Soap Box Derby

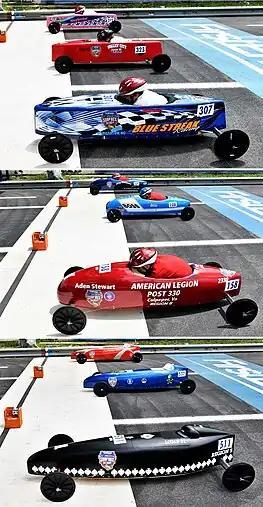
The 85th running of the FirstEnergy All-American Soap Box Derby Championship in Akron, Ohio in 2023. Photos (top to bottom) show the three official divisions: Stock, Super Stock and Masters.

The Soap Box Derby is a youth-oriented gravity racer event founded in 1934 in the United States by Myron Scott (a photojournalist native to Dayton, Ohio), employed by the "Dayton Daily News", and preceded by events such as "Kid Auto Races at Venice" in 1914. Proclaimed "the greatest amateur racing event in the world", the program culminates each July at the FirstEnergy All-American Soap Box Derby World Championship held at Derby Downs in Akron, Ohio, with winners from their local communities traveling from across the US, Canada, Germany, and Japan to compete. 2024 marked the 86th running of the All-American since its inception in 1934 in Dayton, Ohio, having missed four years (1942–1945) during World War II and one (2020) during the COVID-19 pandemic. Cars competing in the program race downhill, propelled by gravity alone.